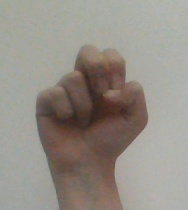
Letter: gaaf